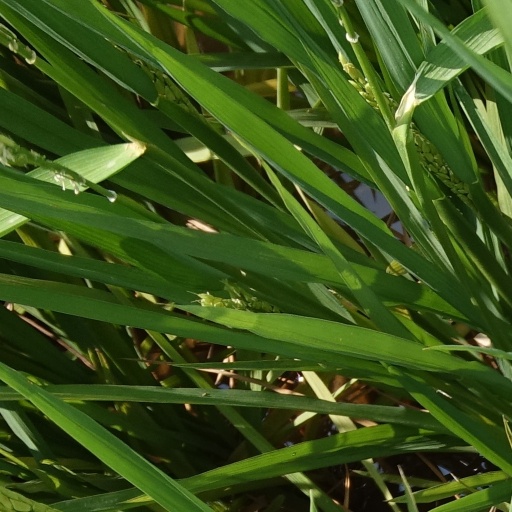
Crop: rice